American realism

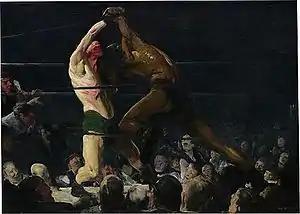
George Bellows, "Both Members of This Club", 1909, oil on canvas, 45 × 63 in. (115 × 160.5 cm), National Gallery of Art

George Bellows (1882–1925), painted city life in New York City. His paintings had an expressionist boldness and a willingness to take risks. He had a fascination with violence as seen in his 1909 painting "Both Members of This Club", which depicts a gory boxing scene. His 1913 painting "Cliff Dwellers" depicts a city-scape that is not one particular view but a composite of many views.